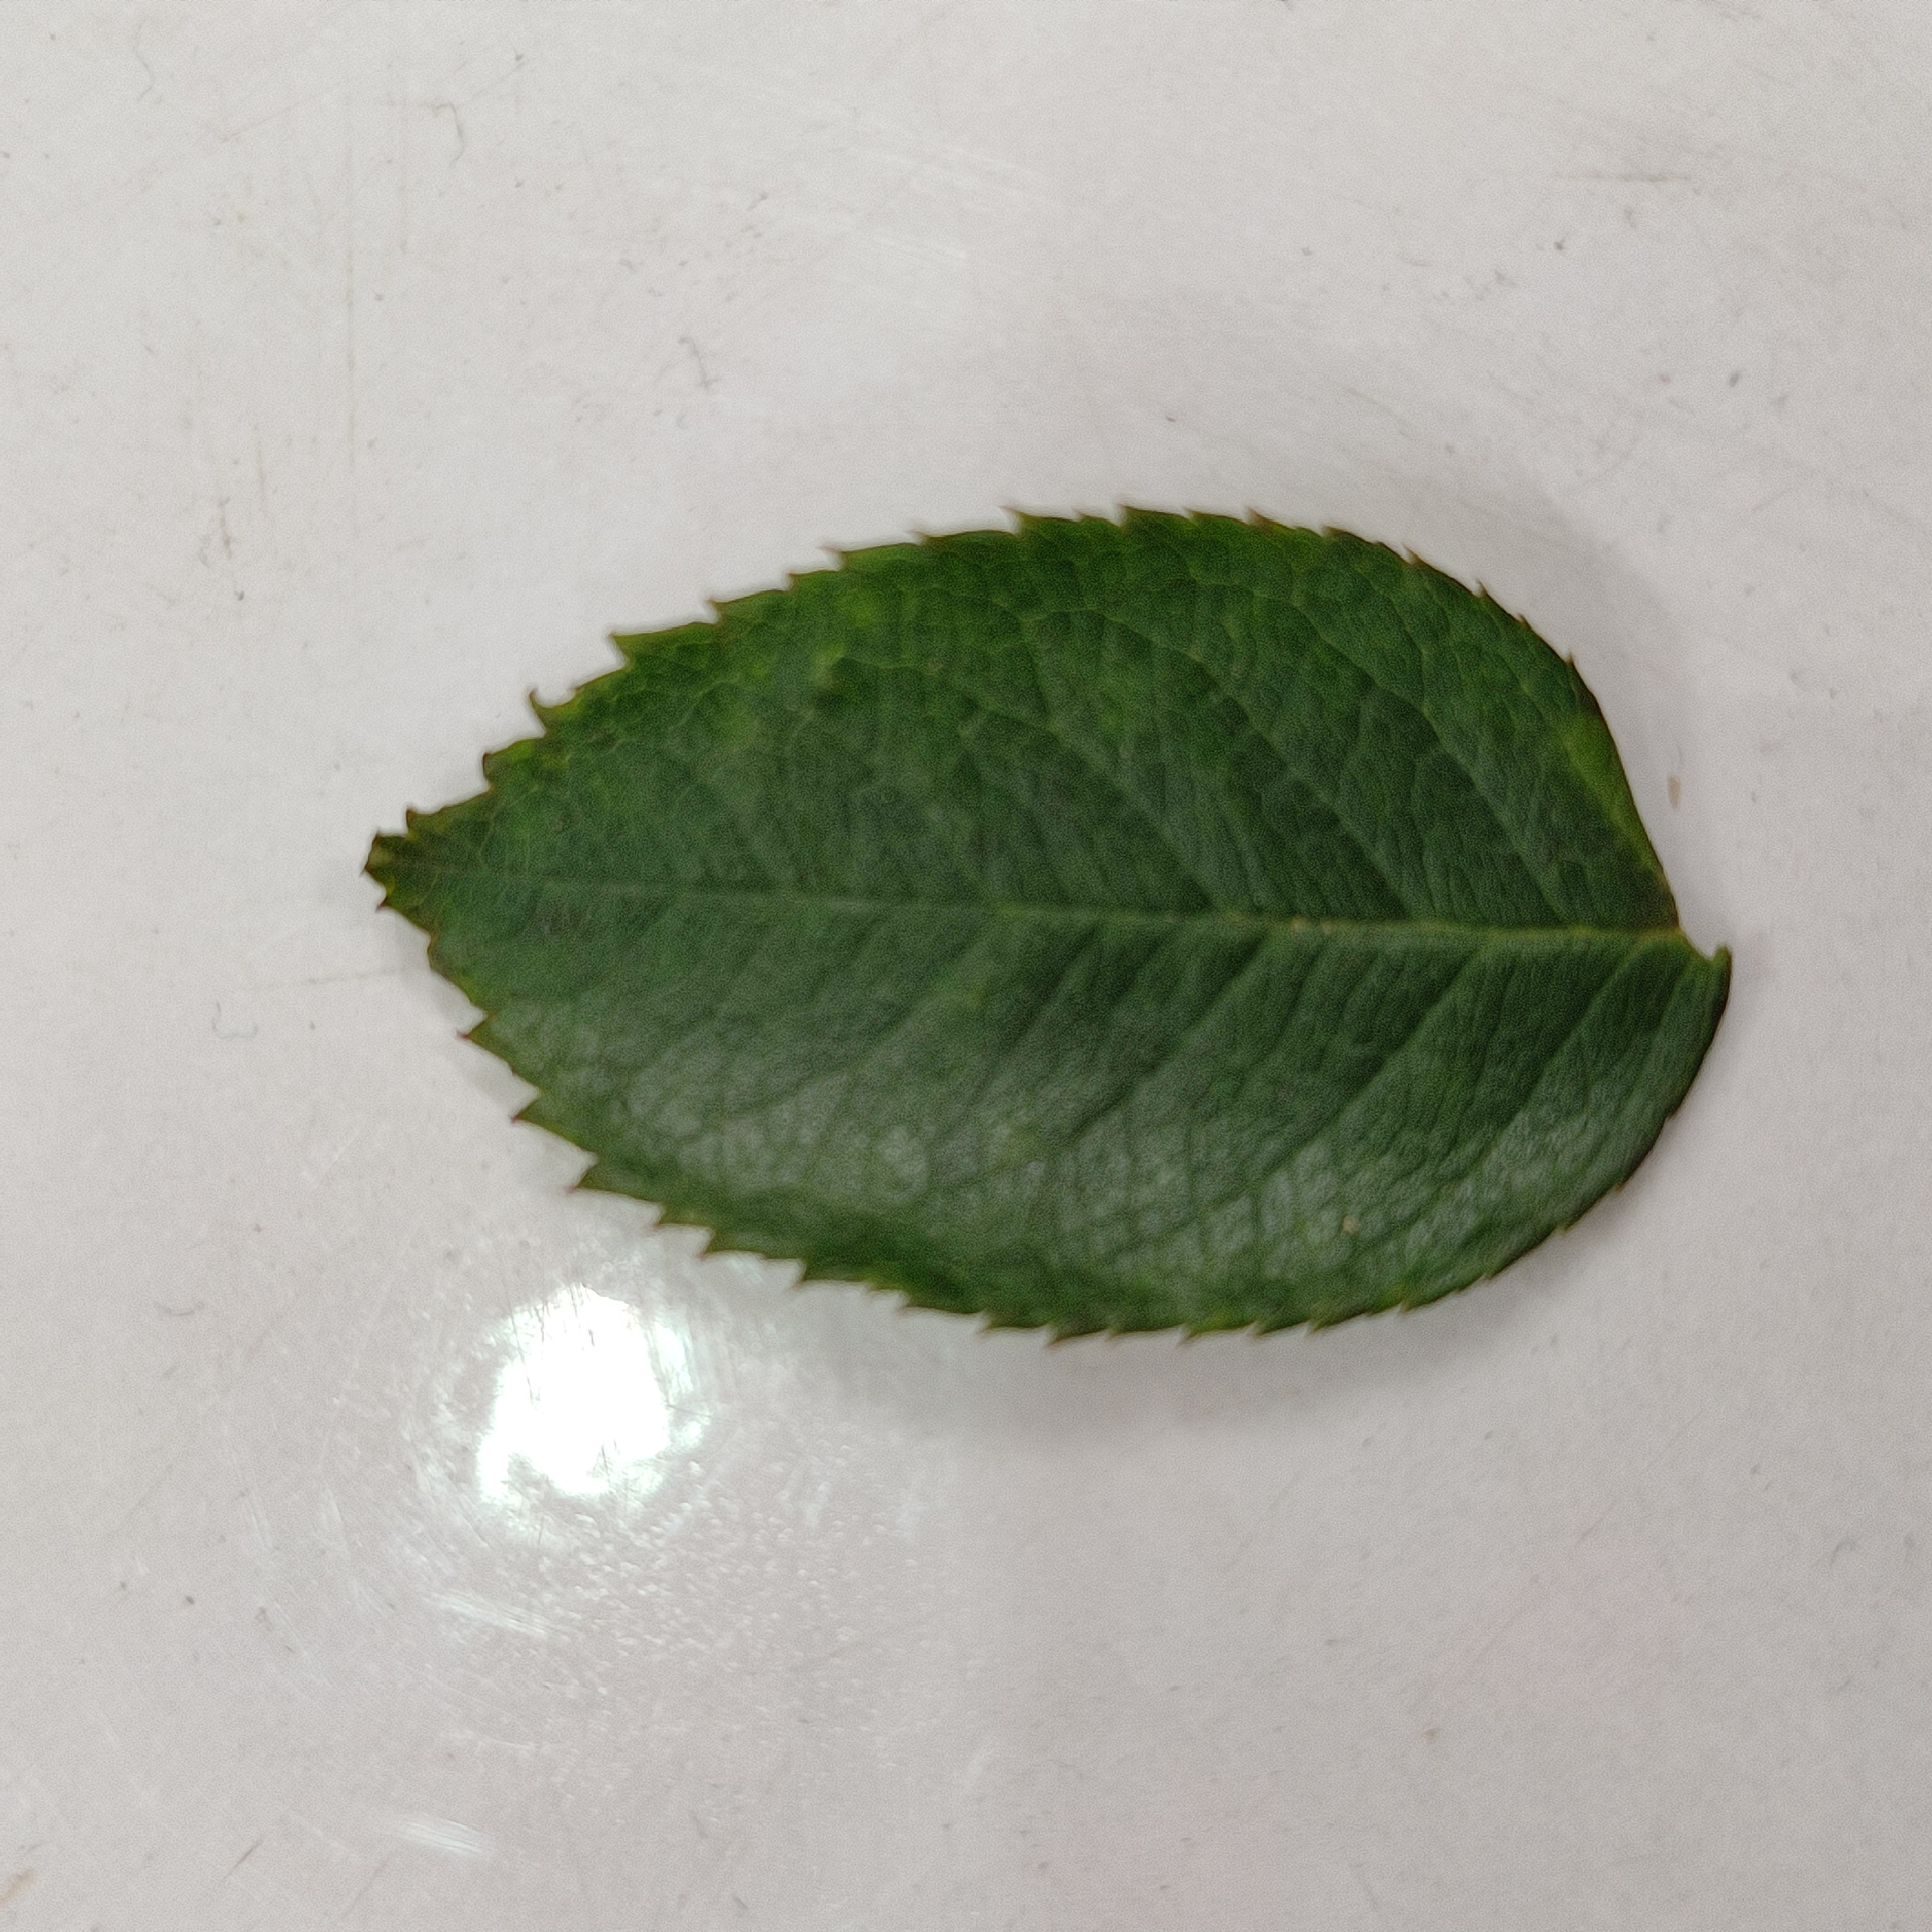
Label: Healthy Leaf